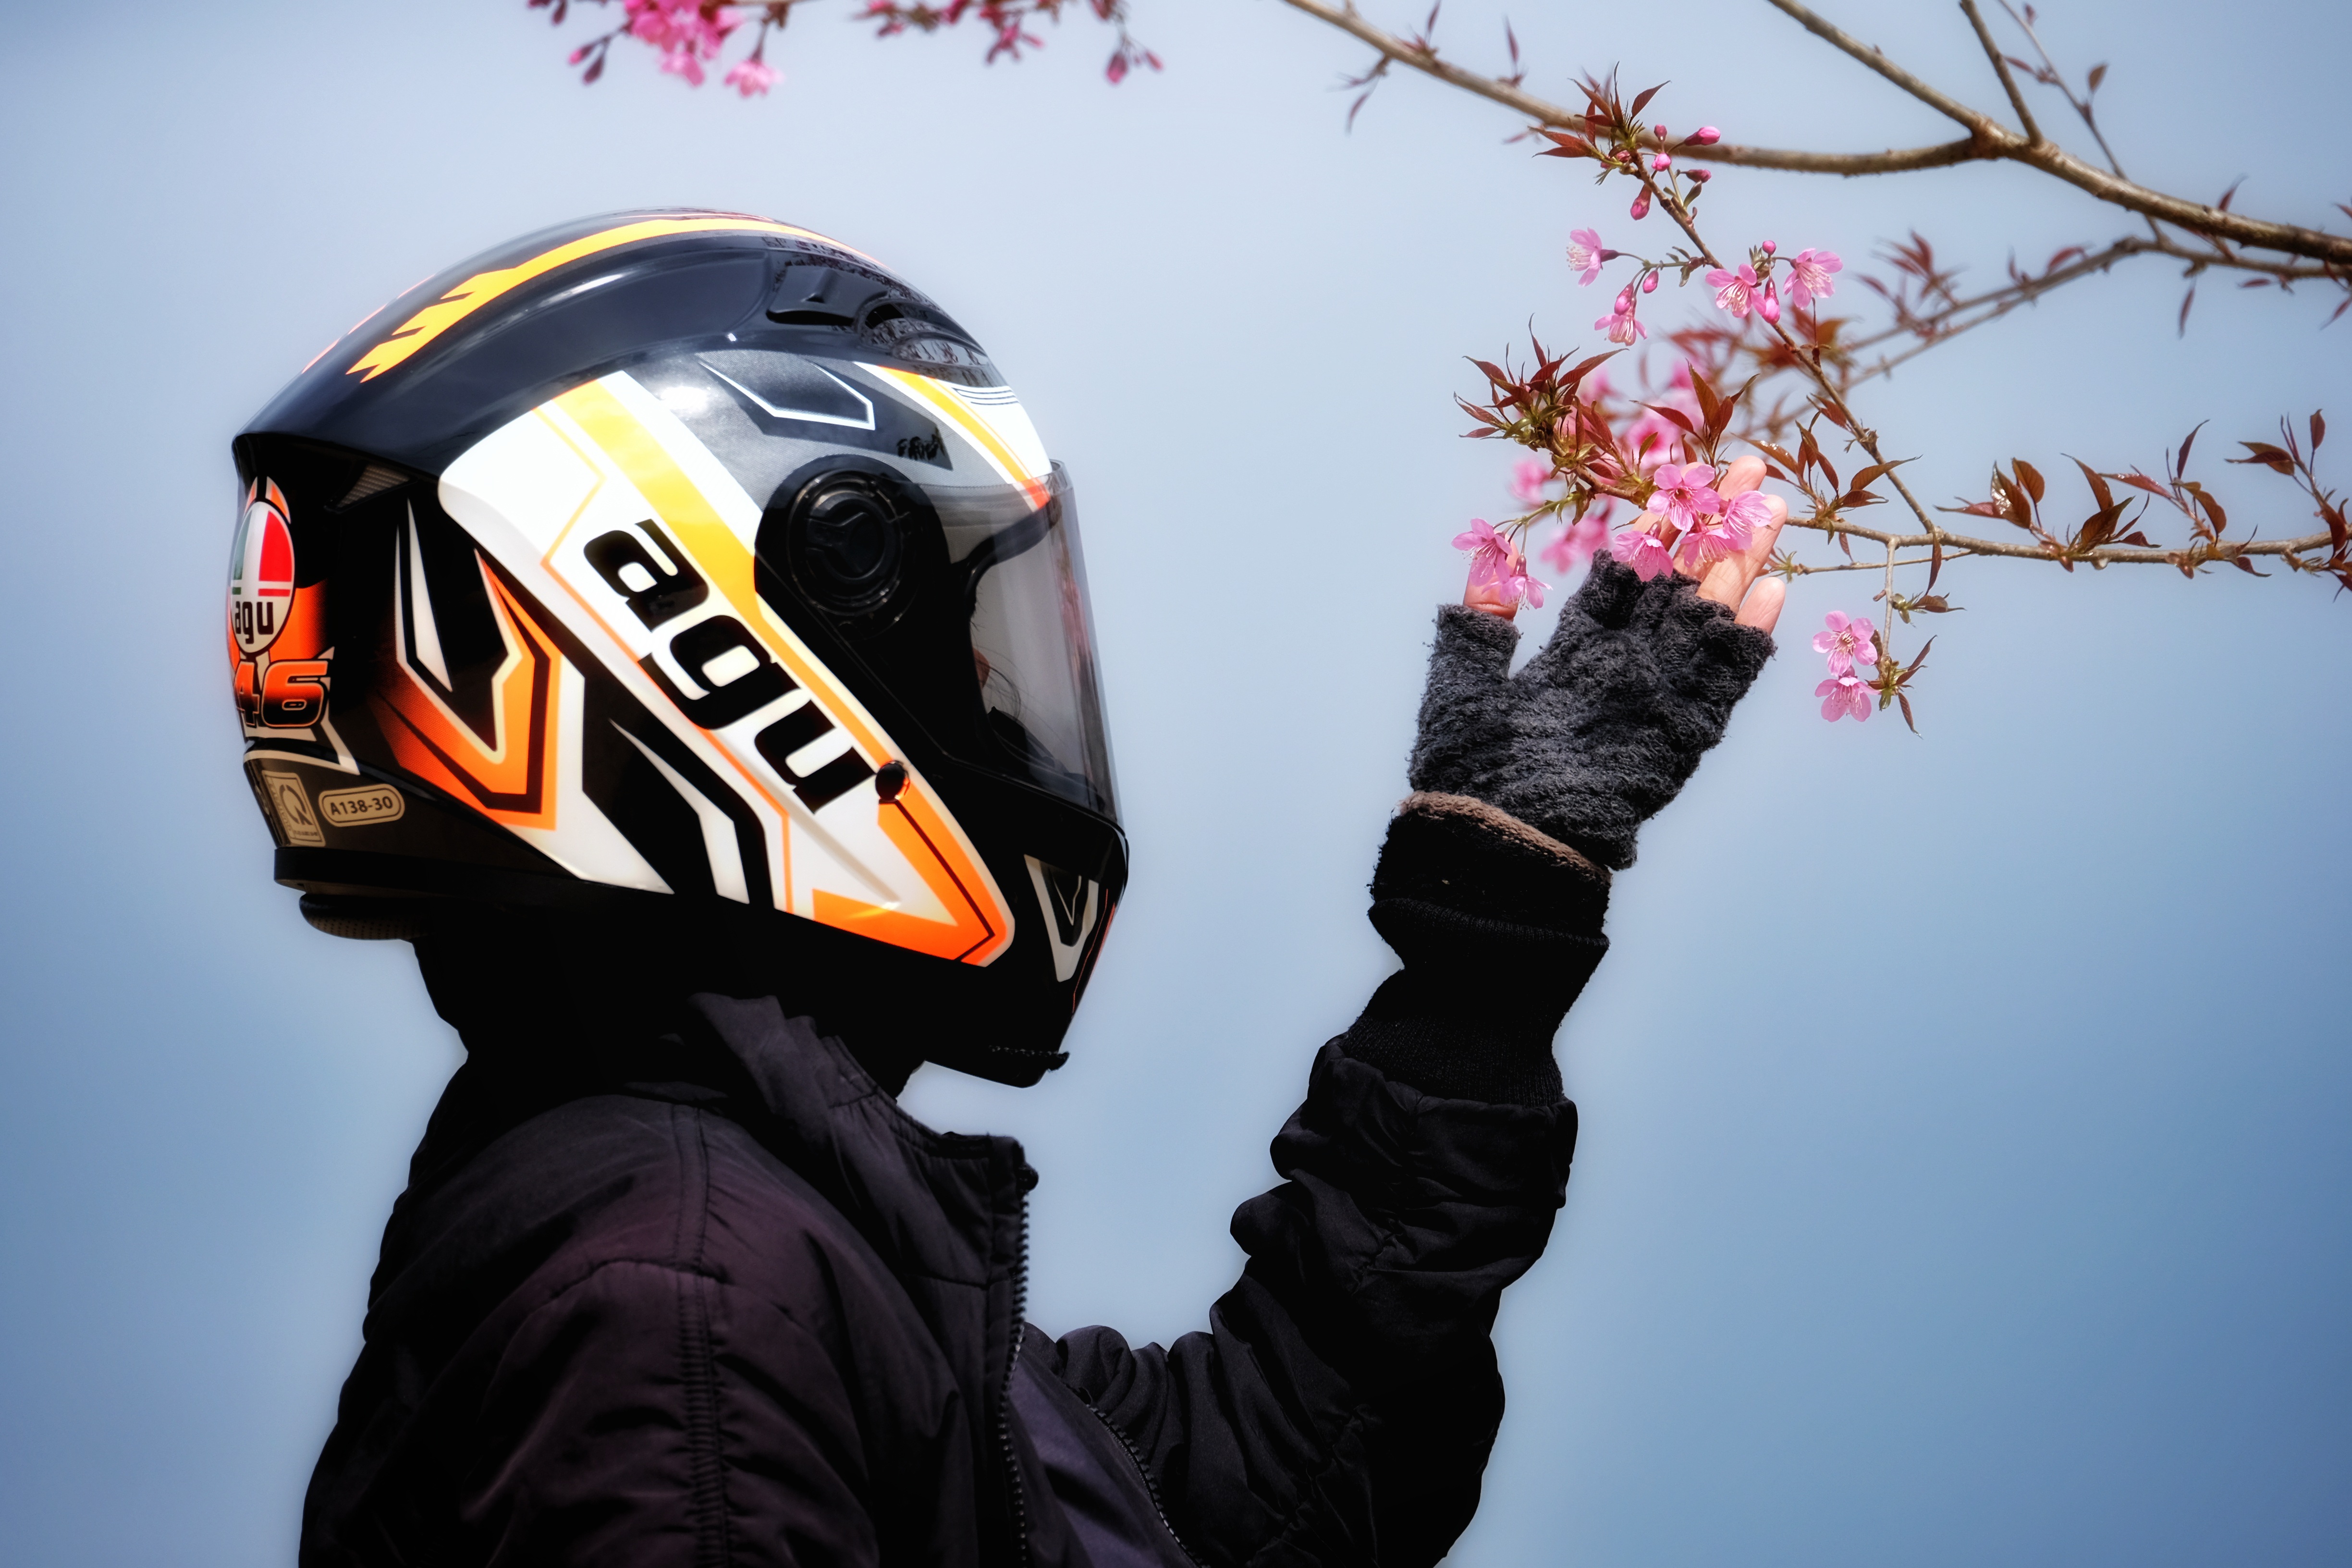
flower, outerwear, helmet, sports equipment, sports gear, motorcycle helmet, gesture, sky, headgear, personal protective equipment, sportswear, twig, window, blossom, sports, player, jersey, sports uniform, uniform, logo, motorsport, competition event, football helmet, racing